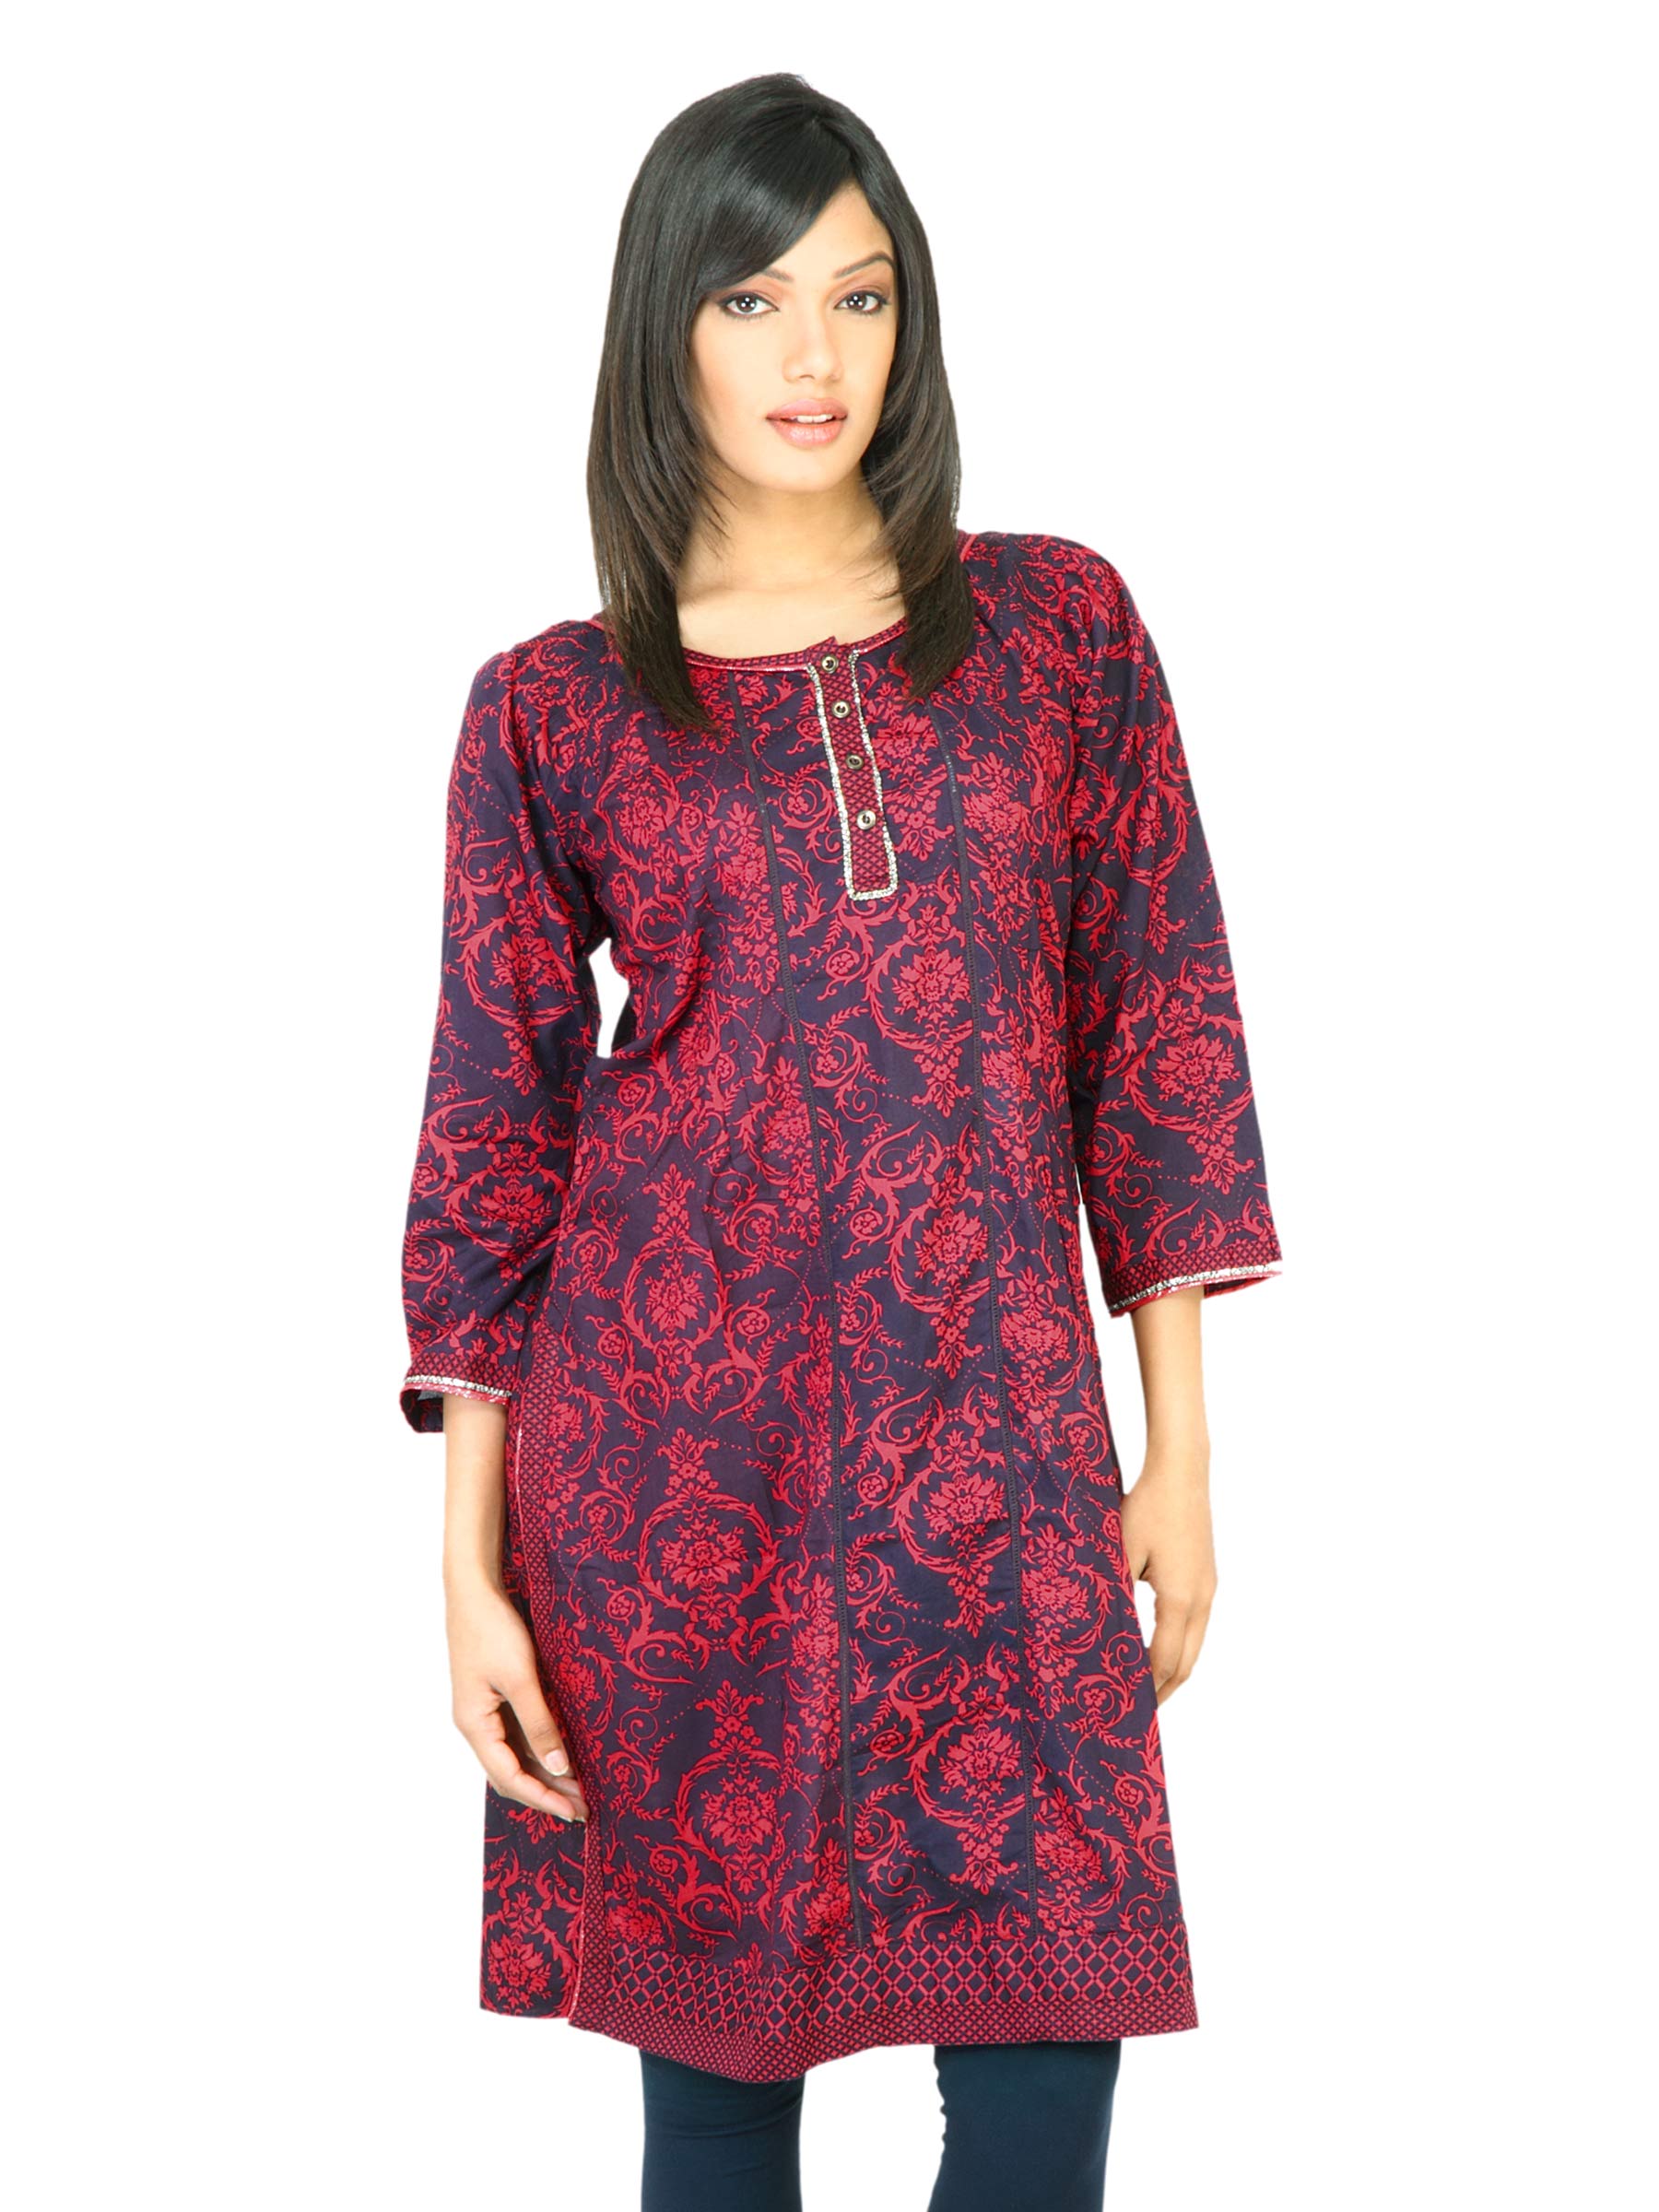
BIBA Women Printed Navy Blue Kurta
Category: Apparel / Topwear / Kurtas
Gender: Women
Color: Red
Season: Fall 2011
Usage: Ethnic